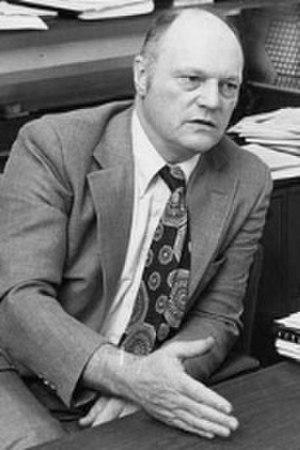
Norman Rasmussen est un physicien américain.